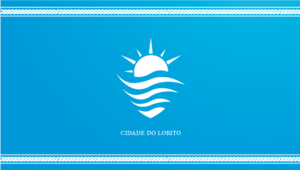
Lobito
Lobito er en by i den nordlige del af Angola med et indbyggertal på 207.957 indbyggere. Byen ligger på landets atlanterhavskyst.